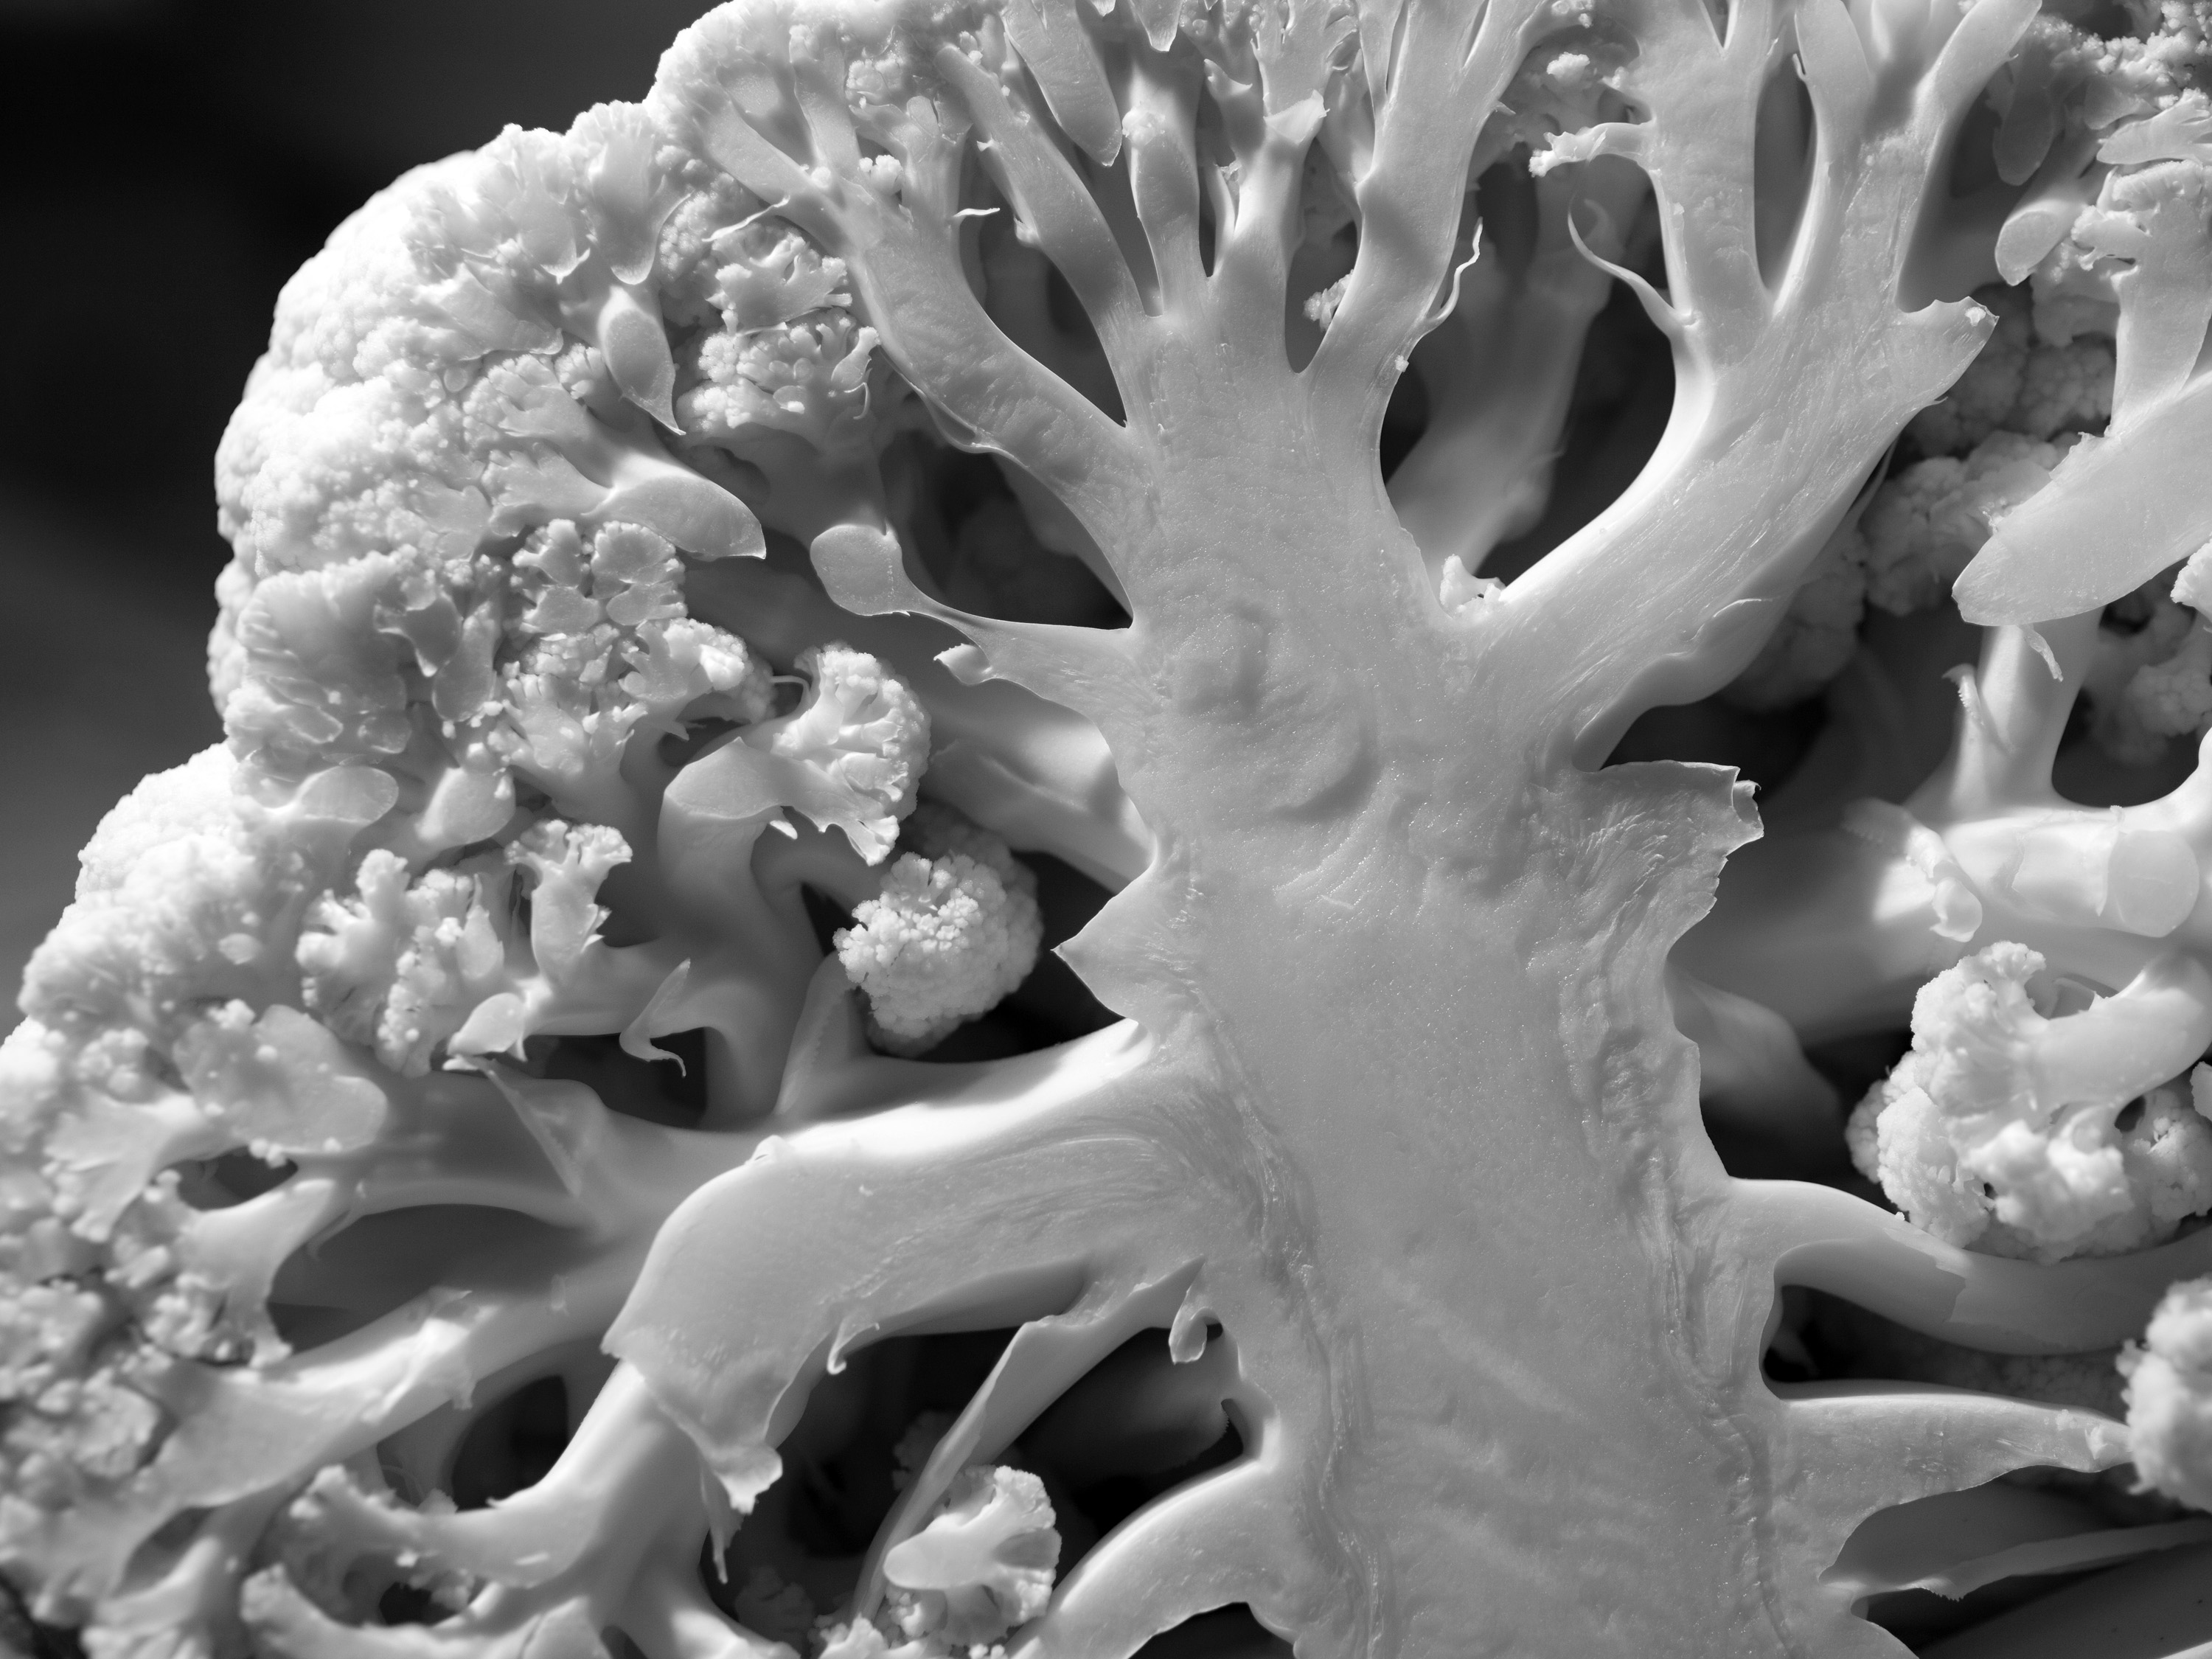
black and white, white, photography, leaf, flower, petal, botany, monochrome, flora, california, coral, invertebrate, close up, sacramento, macro photography, monochrome photography, marine invertebrates